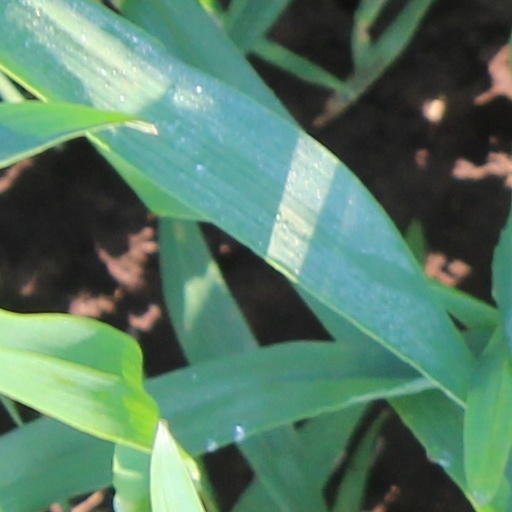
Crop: wheat